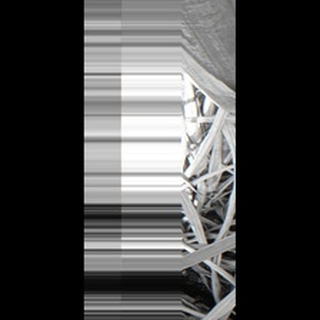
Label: sugarcane_red_rot